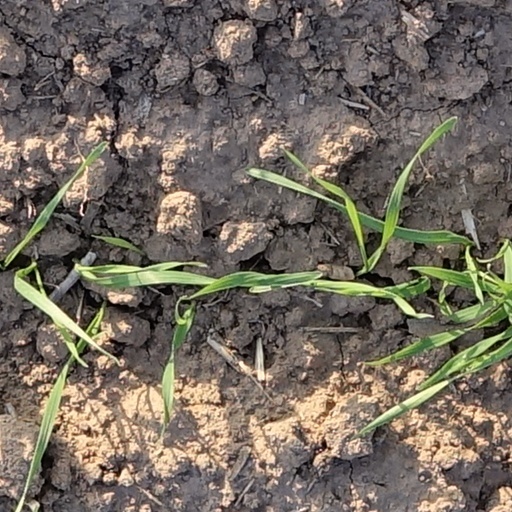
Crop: wheat